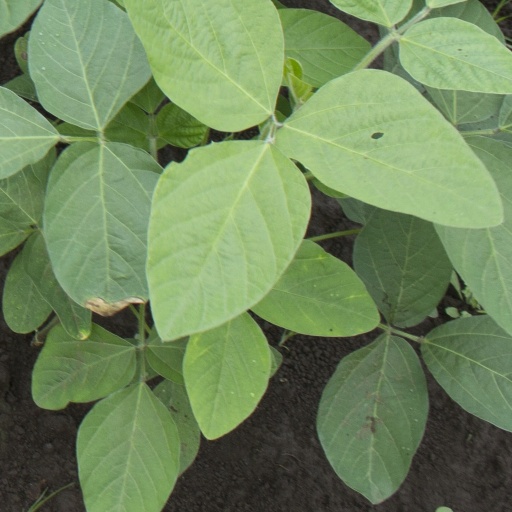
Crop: soybean